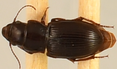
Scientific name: Cratacanthus dubius
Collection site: North Sterling NEON (STER), plot STER_026